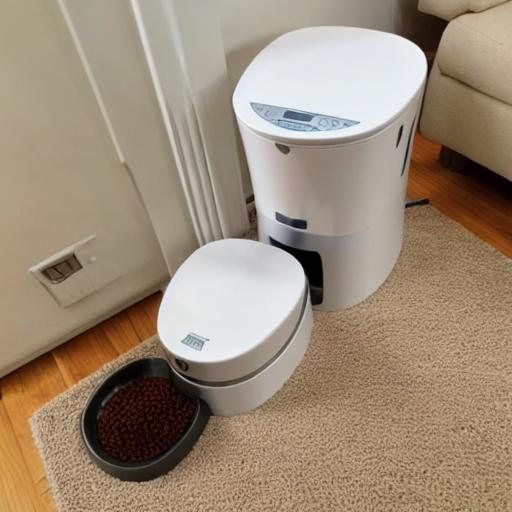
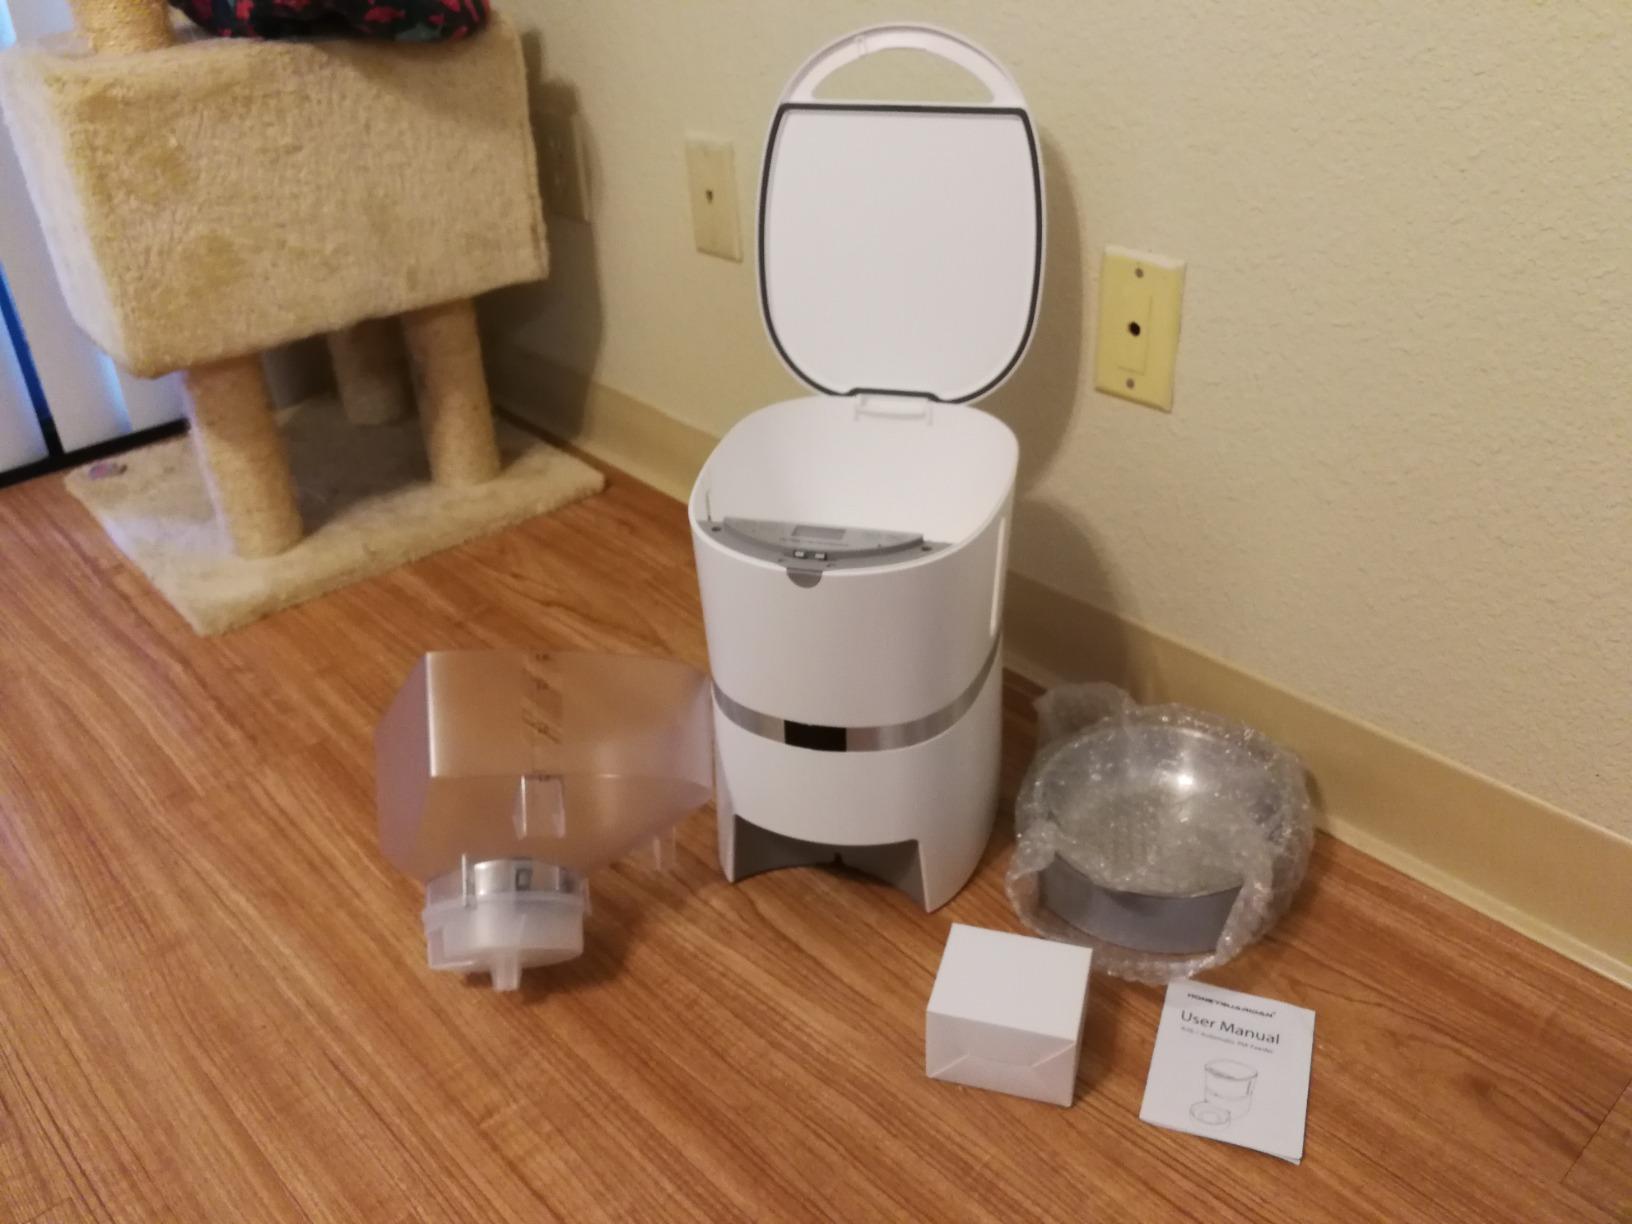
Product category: items_feeder
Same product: no